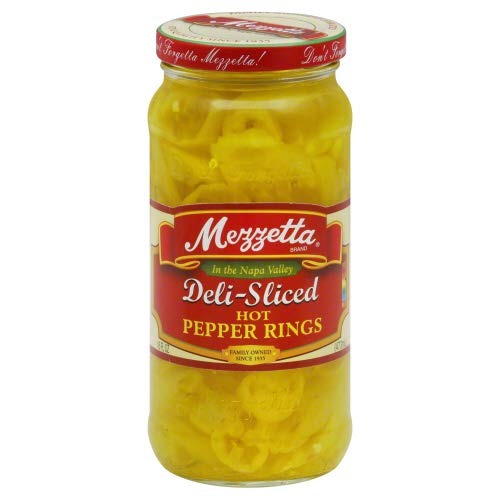
Item Name: Mezzetta Pepper Banana Hot Slc
Bullet Point 1: Banana Pepper Rings - 16 Ounce Jar (Pack of 3, Total of 48 Oz).
Bullet Point 2: Ingredients: Banana Peppers, Water, Distilled Vinegar, Sea Salt, Calcium Chloride, Natural Flavors,
Bullet Point 3: Sodium Bisulfite Added As A Color Stabilizer, Fd&C Yellow #5.
Bullet Point 4: Kosher and Gluten free.
Bullet Point 5: Packaging May Vary.
Product Description: Mezzetta Deli-Sliced Hot Pepper Rings, 16 Ounce Jar (Pack of 3, Total of 48 Oz). Make your culinary delights more lively by adding Mezzetta Deli-Sliced Hot Banana Pepper Rings. You can add zest, tang, crunch, and spicy flavors to hamburgers, hot dogs, and sandwiches with these vibrant yellow peppers. Kosher and Gluten free. Ingredients: Banana Peppers, Water, Distilled Vinegar, Sea Salt, Calcium Chloride, Natural Flavors, Sodium Bisulfite Added As A Color Stabilizer, Fd&C Yellow #5.
Value: 3.0
Unit: Count

Price: 3.89